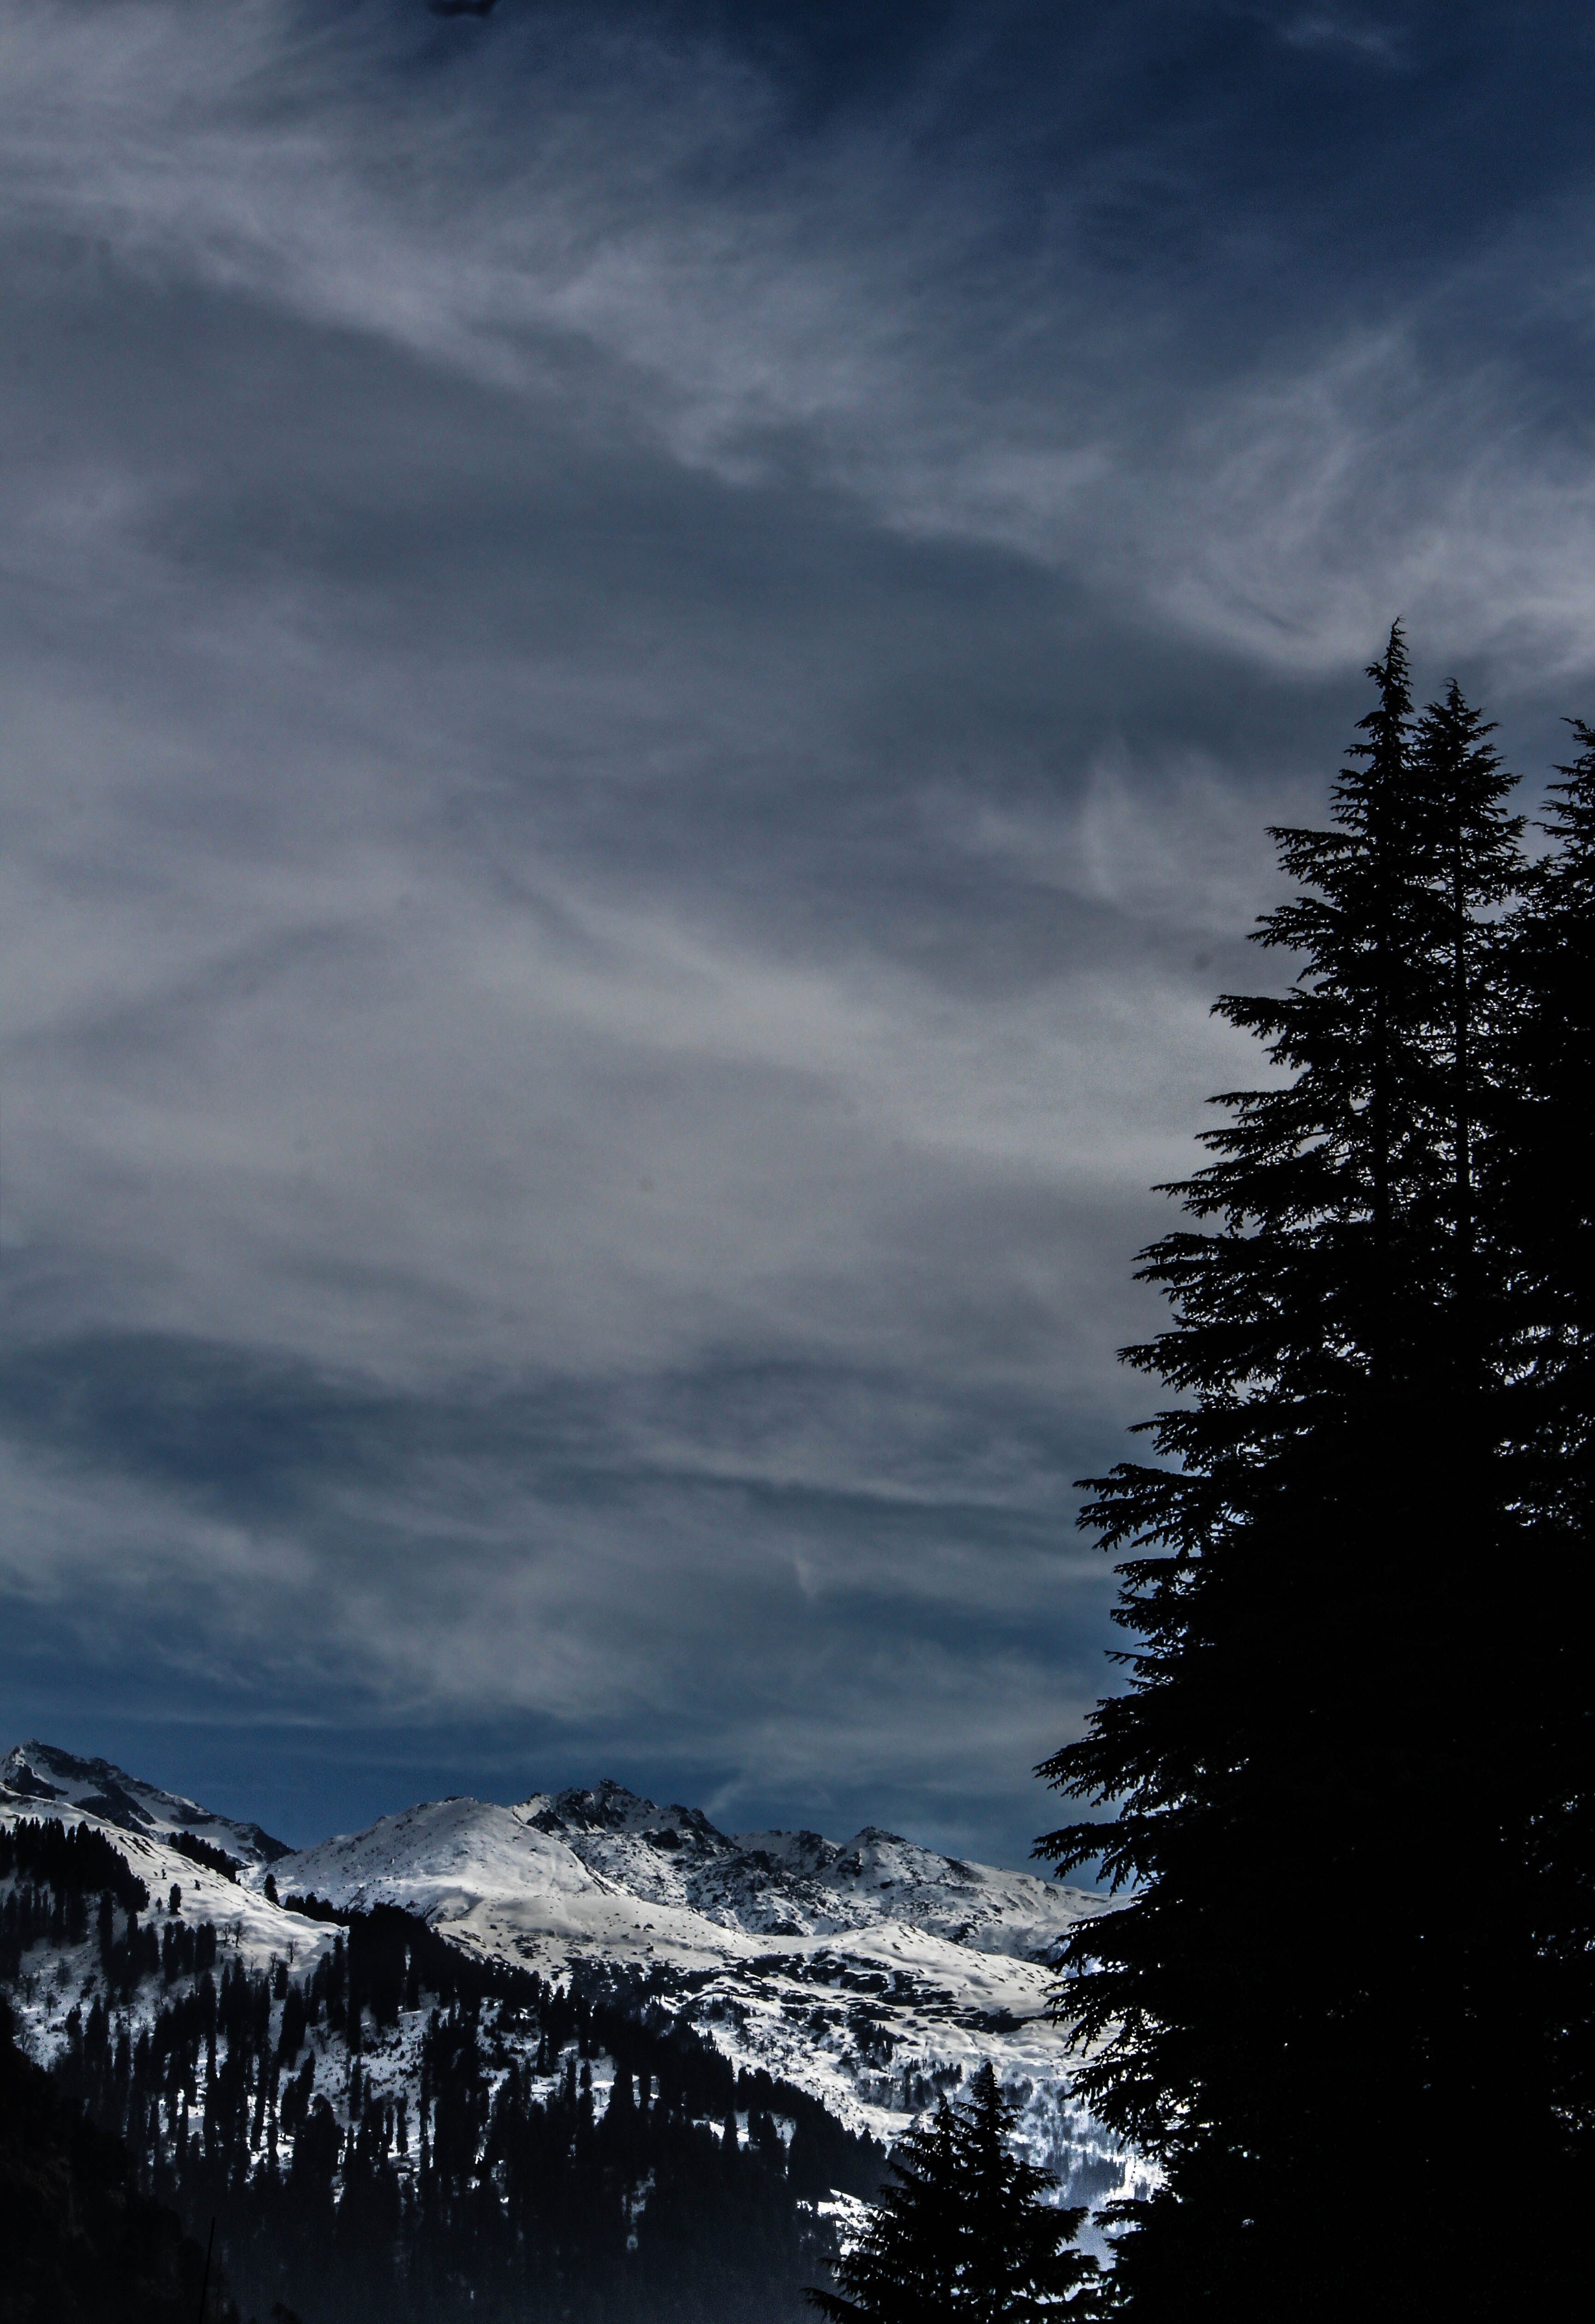
sky, cloud, nature, tree, snow, mountain, blue, winter, atmospheric phenomenon, mountainous landforms, wilderness, mountain range, atmosphere, alps, morning, geological phenomenon, woody plant, evening, forest, meteorological phenomenon, landscape, hill station, slope, sunlight, plant, hill, pine family, massif, fir, freezing, fell, conifer, branch, cumulus, horizon, ridge, pine, night, summit, darkness, world, spruce fir forest